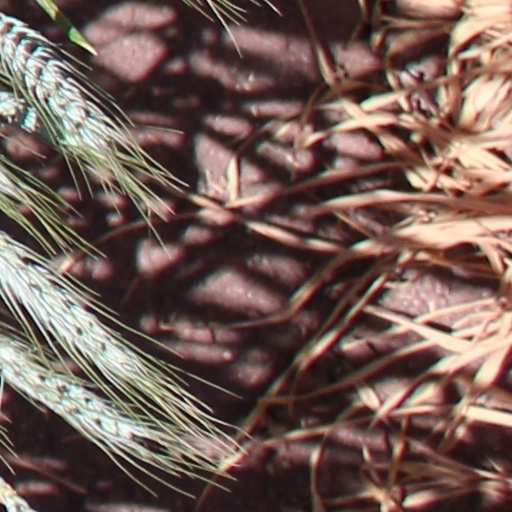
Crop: wheat